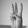
ASL letter: W